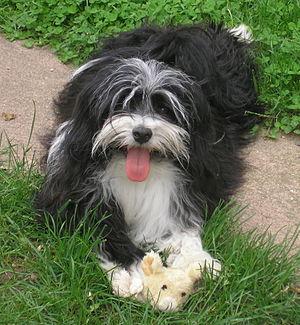
bichon havanais de 1 an Svenska: En ett år gammal Bichon Havanaise.
Le bichon havanais est une race de chien peut-être issue de La Havane. Elle y a été importée du bassin méditerranéen.